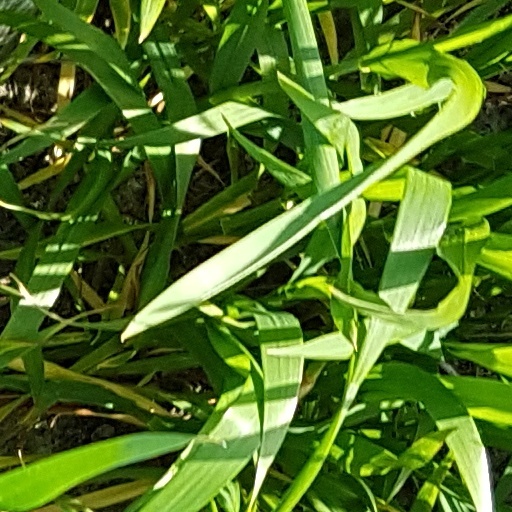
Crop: wheat